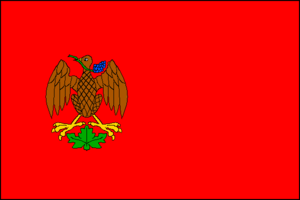
Dolní Kounice est une ville du district de Brno-Campagne, dans la région de Moravie-du-Sud, en Tchéquie. Sa population s'élevait à 2 453 habitants en 2019.